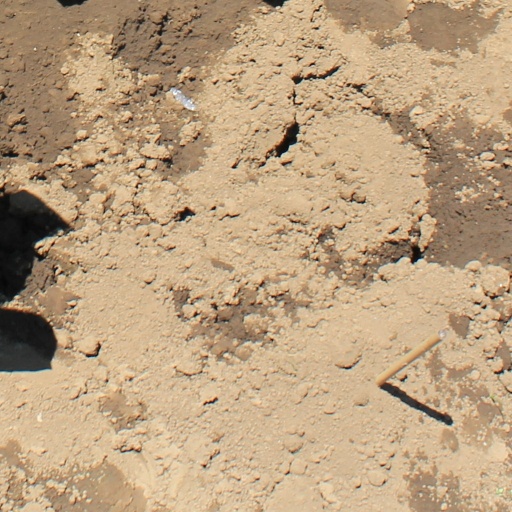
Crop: soybean